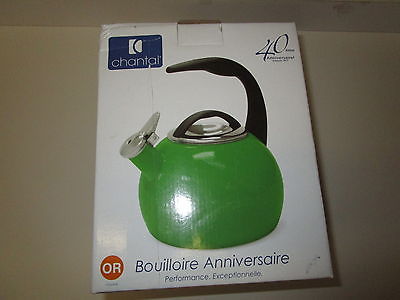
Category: kettle